USS Essex (CV-9)

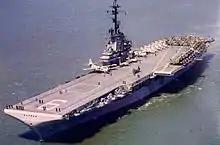
"Essex" after the SCB-125 modernization, 1956

In the spring of 1954, she was dispatched along with the to the South China Sea, between Indochina and the Philippines, while the United States considered whether to use carrier aircraft to support French troops during the Battle of Dien Bien Phu, a key battle in the First Indochina War. The United States eventually decided to not join the fighting. From November 1954 – June 1955, she engaged in training exercises, operated for three months with the United States Seventh Fleet, assisted in the Tachen Islands evacuation, and engaged in air operations and fleet maneuvers off Okinawa.